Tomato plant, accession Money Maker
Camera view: tilt-top (135 deg); turntable rotation: 300 degrees
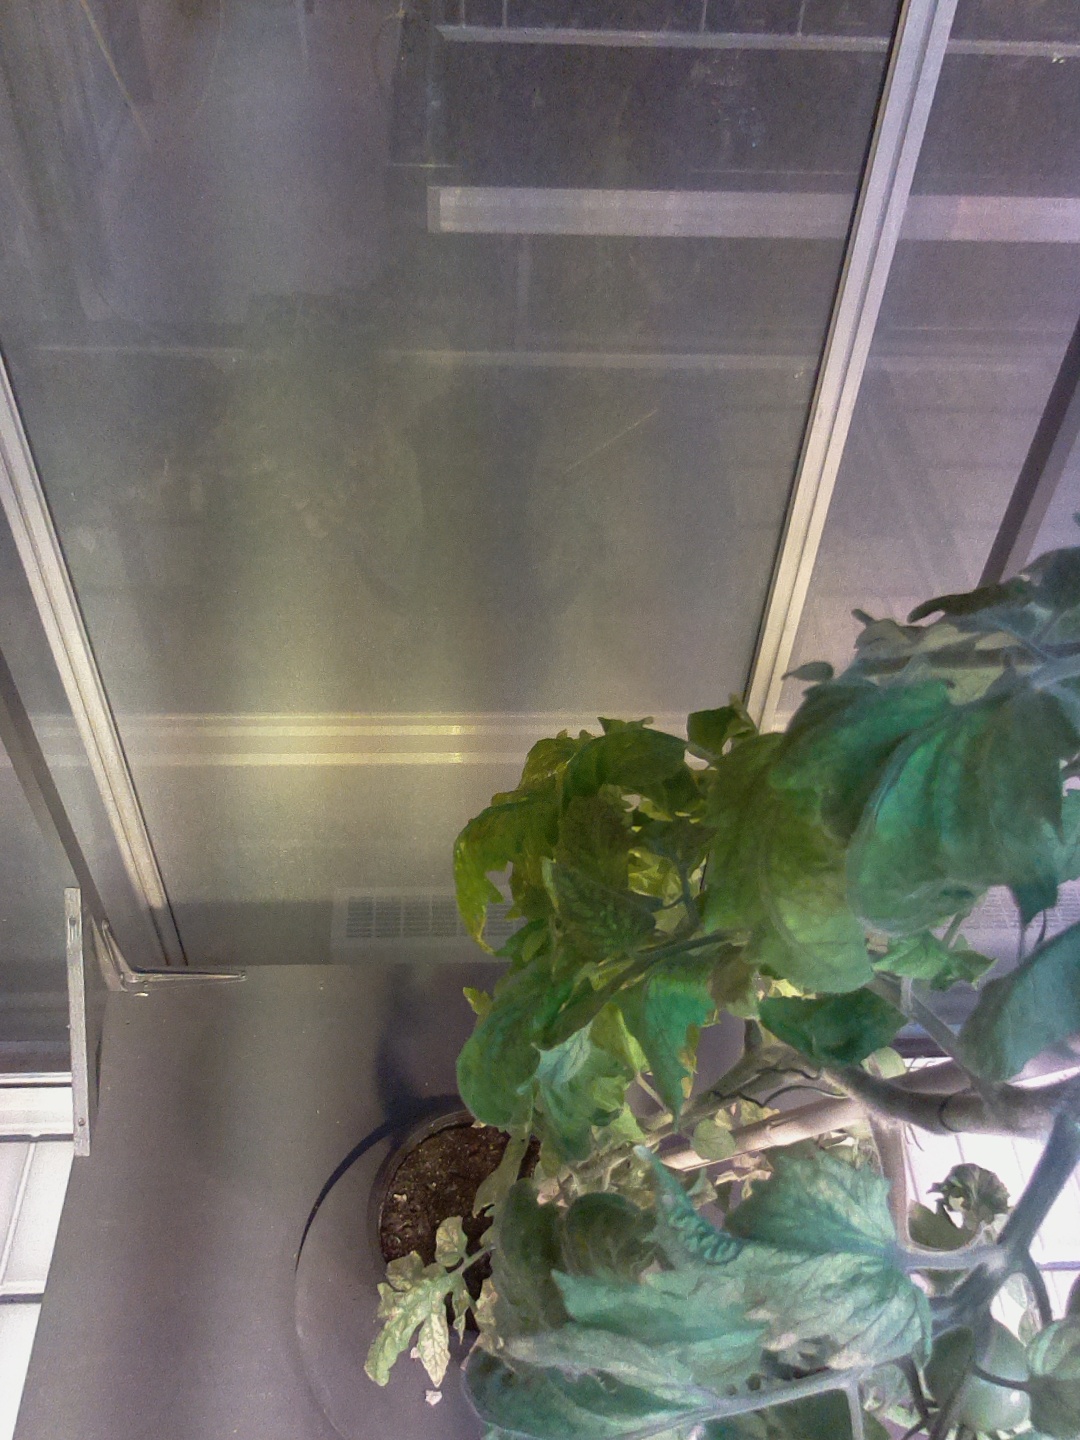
BBCH growth stage 78: 80% -90% of final fruit size